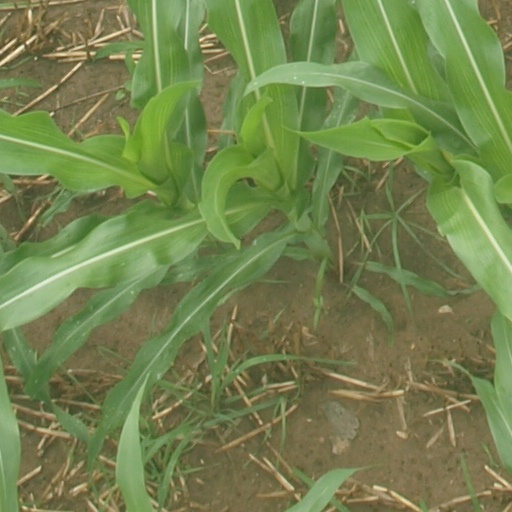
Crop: maize; corn